Marsha P. Johnson

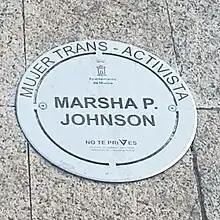
Commemorative plaque in the Plaza de la Diversidad de la Ciudad de Murcia (Spain)

In 1992, George Segal's sculpture, "Gay Liberation" was moved to Christopher Park as part of the new Gay Liberation Monument. Johnson commented, "How many people have died for these two little statues to be put in the park to recognize gay people? How many years does it take for people to see that we're all brothers and sisters and human beings in the human race? I mean how many years does it take for people to see that we're all in this rat race together."